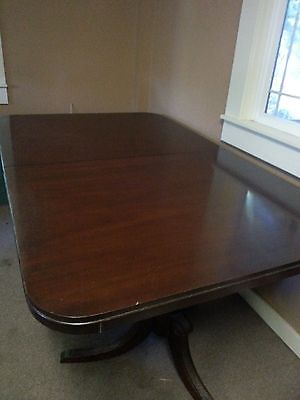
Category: table